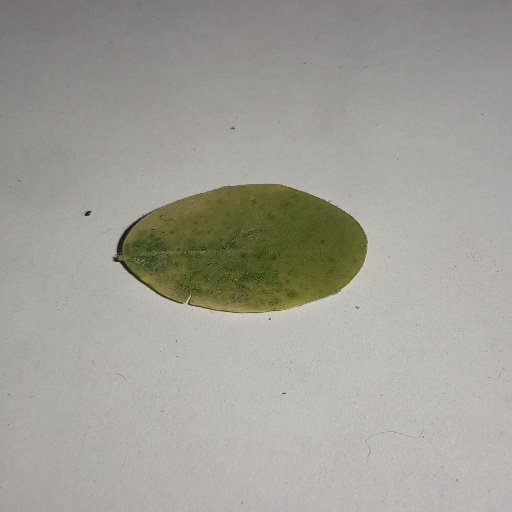
Species: Sojina
Leaf condition: Yellow Leaf